Amrinder Gill

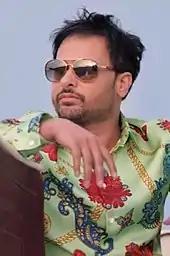
Amrinder Gill in 2019

He made his acting debut under Punjabi director Manmohan Singh's Punjabi Film Munde UK De in 2009 in a supporting role with Jimmy Shergill and Neeru Bajwa. He replaced Harbhajan Mann in the film. Before making debut he took acting classes from Kishore Namit Kapoor Acting Institute in Mumbai. He followed that up with a lead role in Singh's "Ik Kudi Punjab Di". His next film "Taur mittran Di" for Jimmy Shergill productions released in May 2012, it paired him with actress Surveen Chawla and MTV VJ and Bollywood actor Rannvijay Singh. It opened to a below average response, it had the seventh highest opening day in Punjabi Films. His next movie was Tu Mera 22 Main Tera 22 which pairs him with Punjabi rapper Honey Singh and actress Mandy Takhar.